Mahjong

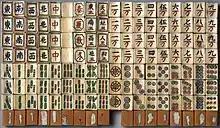
Mahjong tiles of late 19th century, a gift of Glover to the Long Island Historical Society in 1875

Mahjong is based on draw-and-discard card games that were popular in 18th and 19th century China, some of which are still popular today. They were played with a stripped deck of money-suited cards. Each deck is divided into three suits of Cash or coins, Strings of cash, and Myriads of strings. There are nine ranks in each suit. In addition, there are three wild cards: Red flower, White flower, and Old thousand. Depending on the game, there are multiple copies of each card.